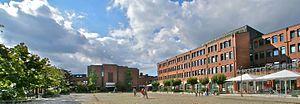
Norderstedt (Allemagne): Grand-place et administration communale